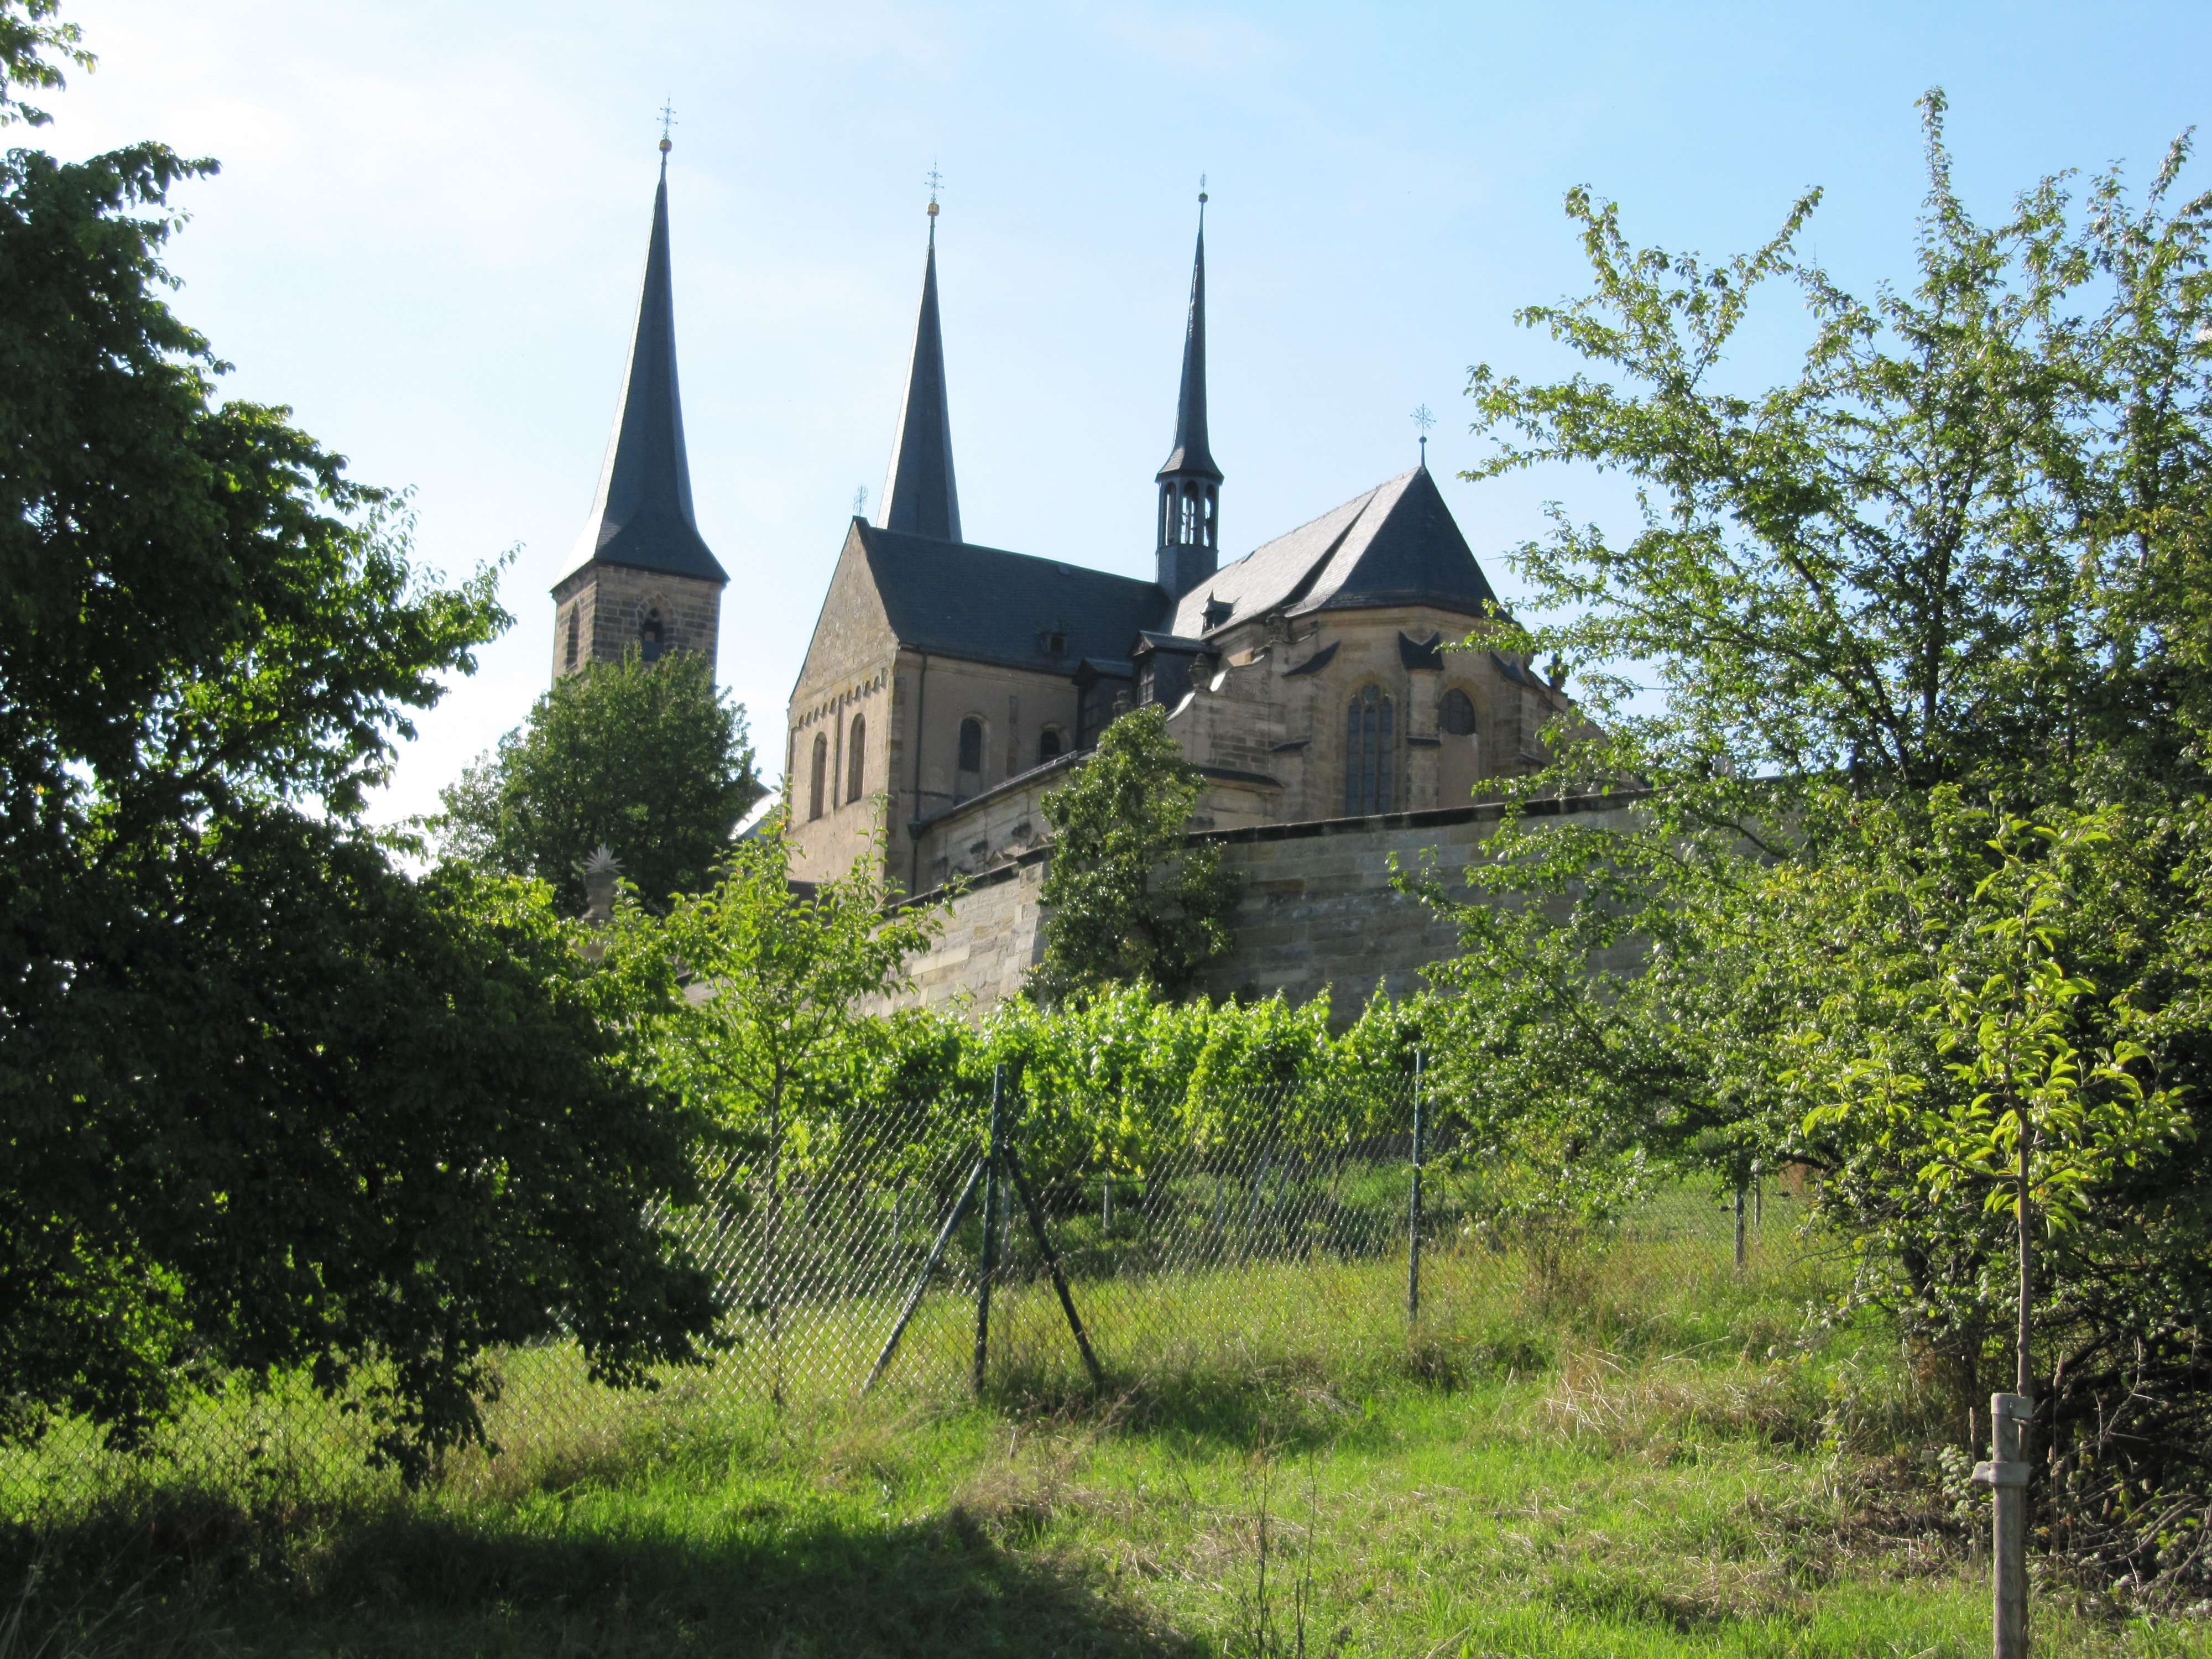
building, chateau, castle, church, chapel, place of worship, monastery, bavaria, estate, bamberg, rural area